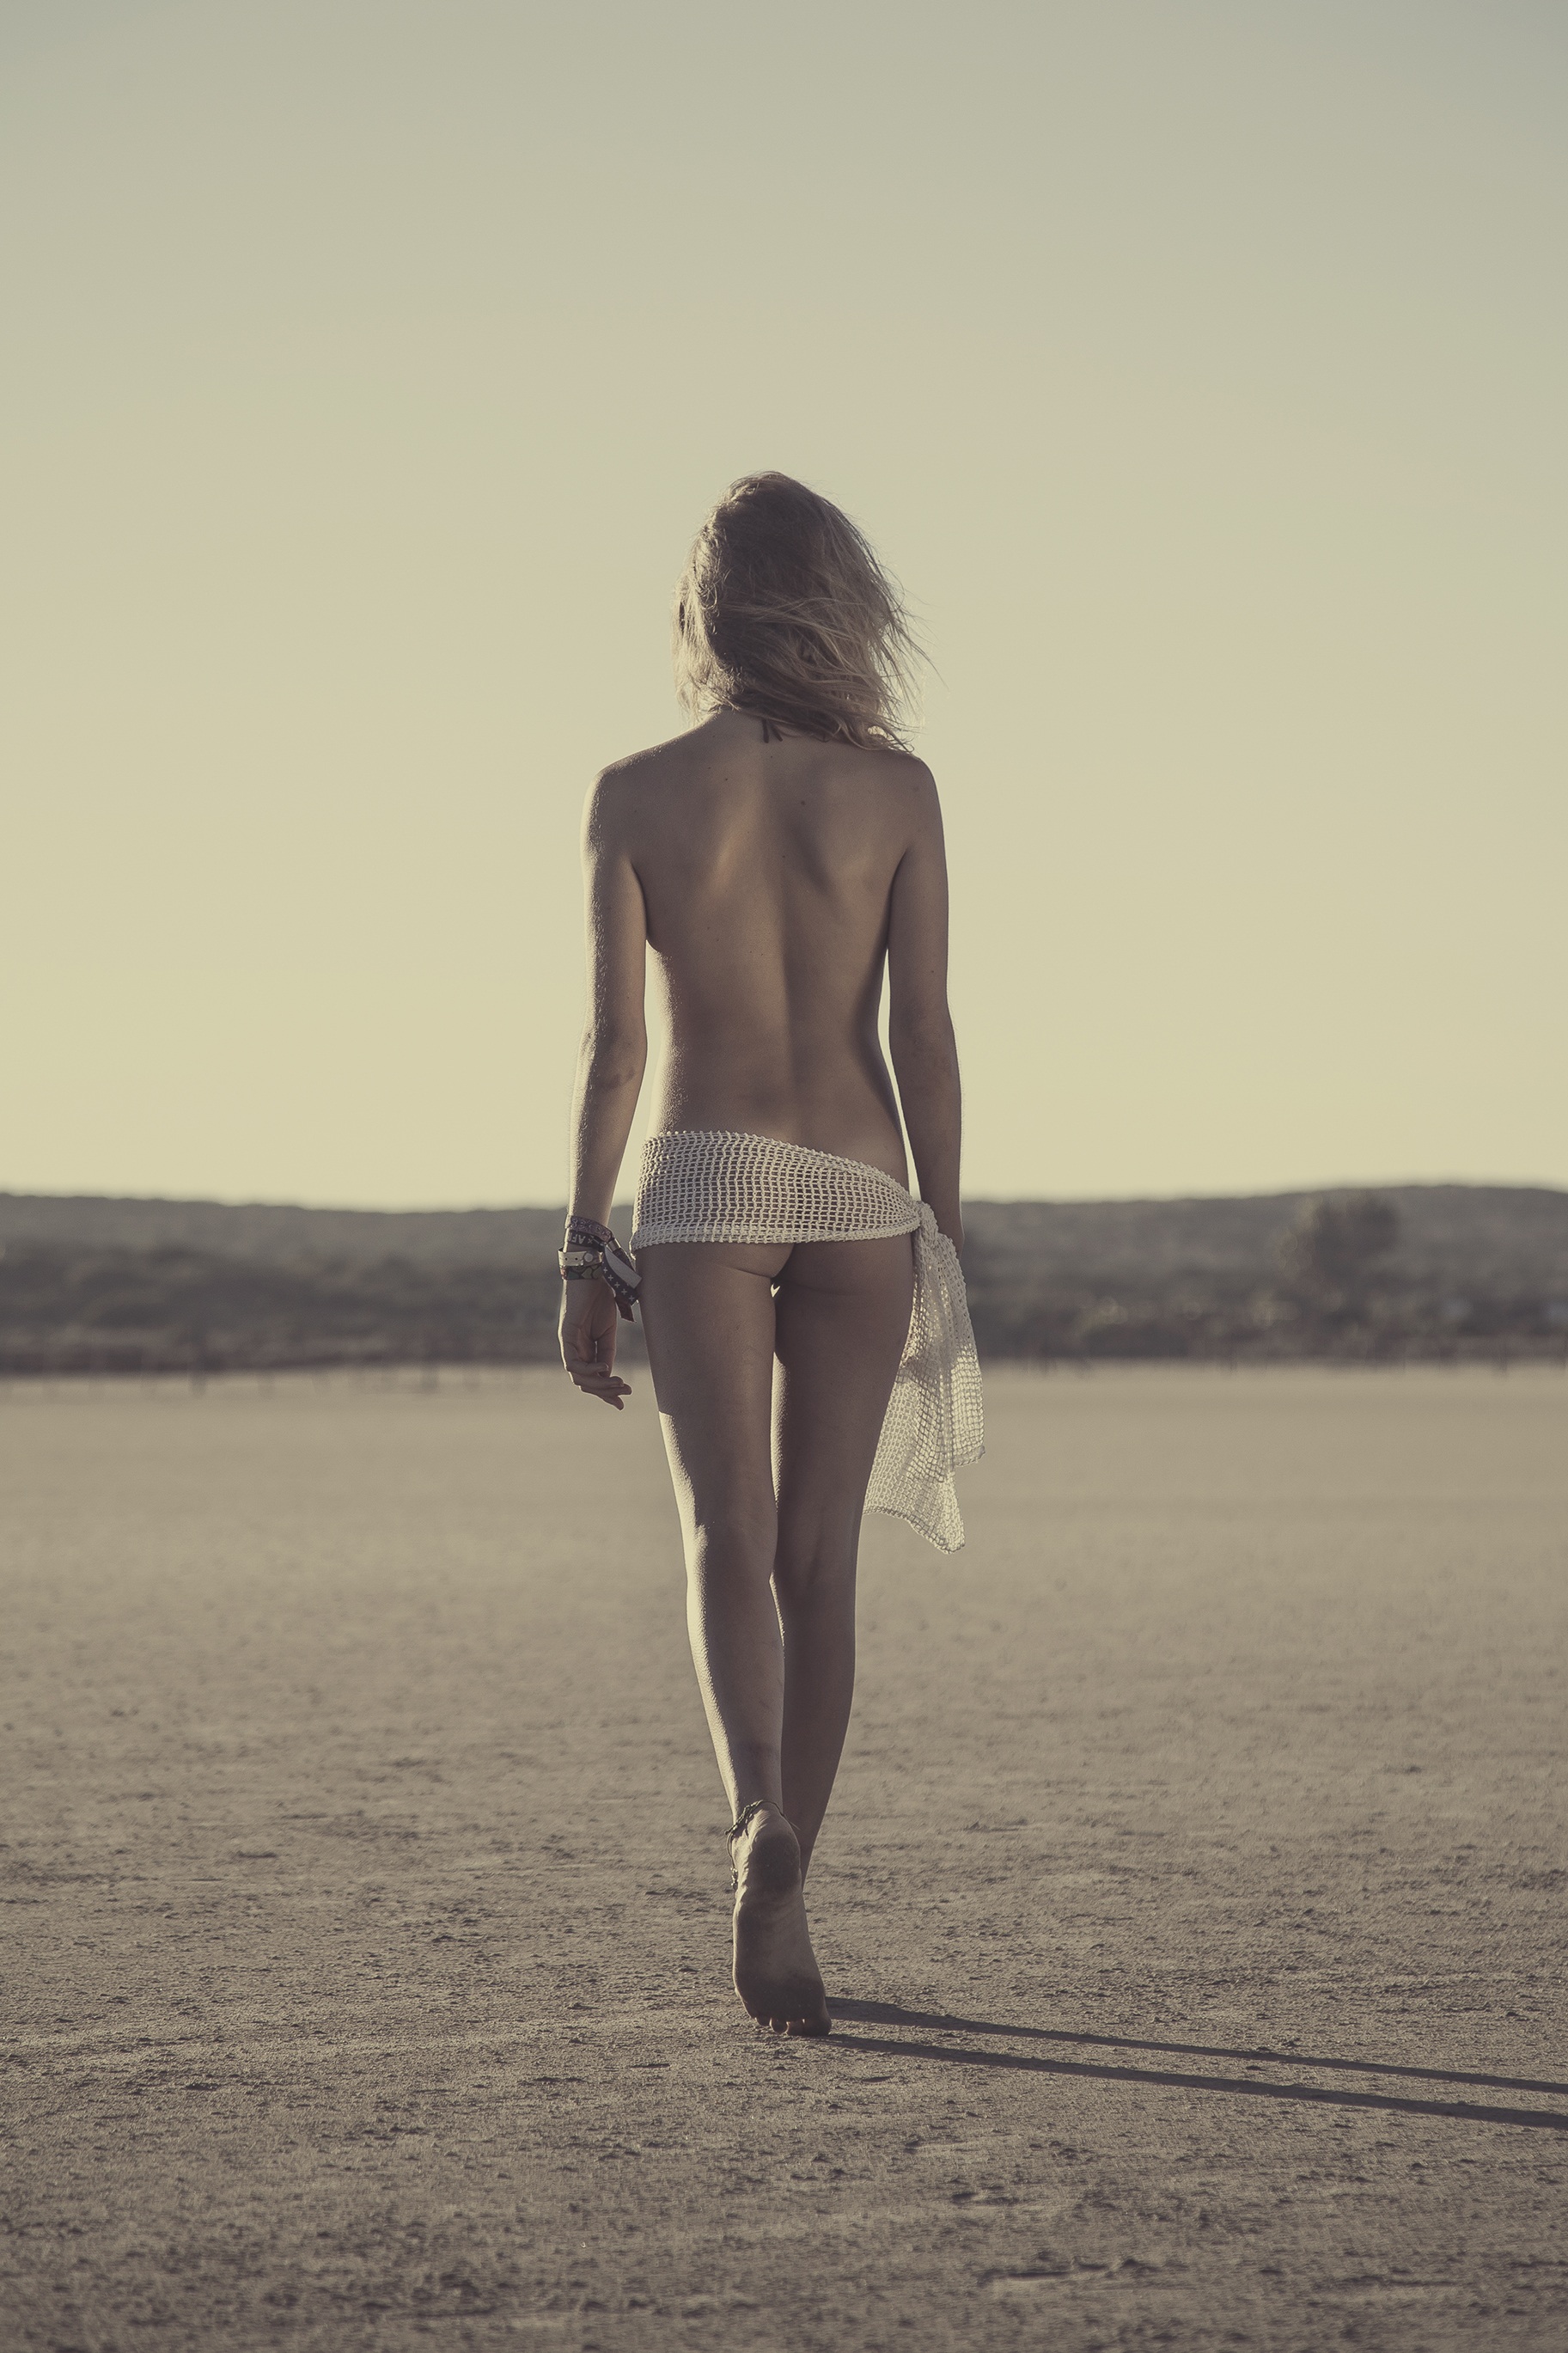
white, photograph, person, woman, human positions, image, girl, beauty, photography, lady, model, dress, fashion, sand, leg, photo shoot, art model, sea, spring, human body, beach, back